History of the Indiana Dunes

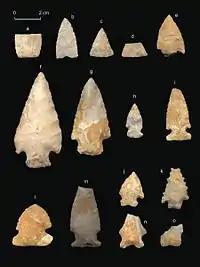
projectile points from INDU (see also Lynott et al. 1998)

Multiple locations within the dunes have yielded artifacts from the archaic traditions. Included are Early Archaic Lecroy or Kanawha bifurcate-stemmed point (7800 and 5800 BC), Greenville Creek side notched. Also documented are four sites with projectile points that are the Middle to Late Archaic points found in the Great Lakes area.